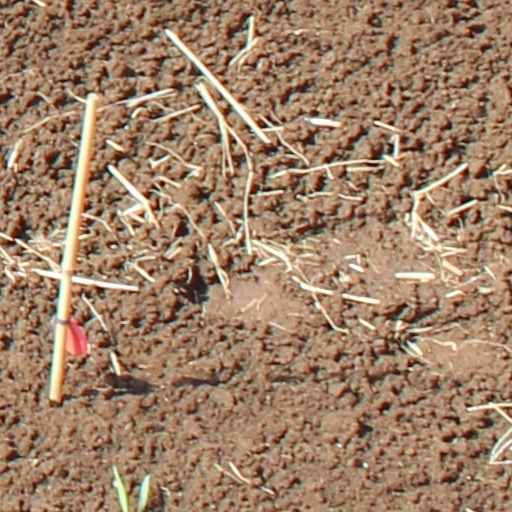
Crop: wheat